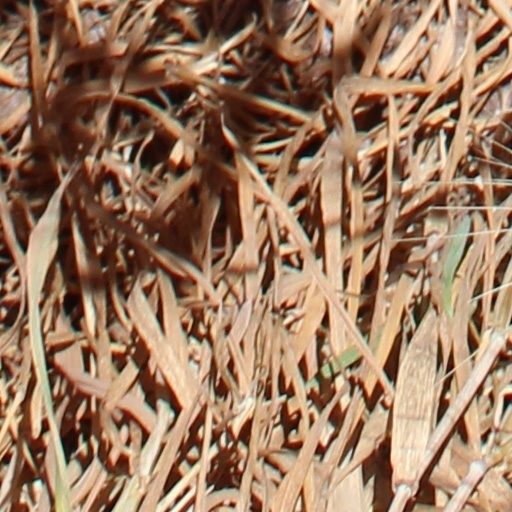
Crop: wheat